Sniper

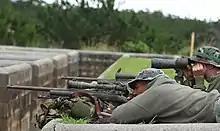
A Special Reaction Team with an M24 Sniper Weapon System in 2004

In the United States Armed Forces, sniper training was only very elementary and was mainly concerned with being able to hit targets over long distances. Snipers were required to be able to hit a body over 400 meters away, and a head over 200 meters away. There was almost no instruction in blending into the environment. Sniper training varied from place to place, resulting in wide variation in the qualities of snipers. The main reason the US did not extend sniper training beyond long-range shooting was the limited deployment of US soldiers until the Normandy Invasion. During the campaigns in North Africa and Italy, most fighting occurred in arid and mountainous regions where the potential for concealment was limited, in contrast to Western and Central Europe.